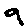
Label: 9